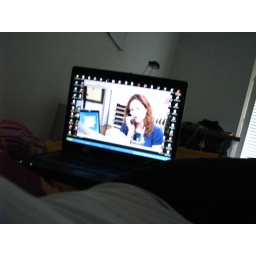
recovering from last night... watching the office in bed on my laptop.